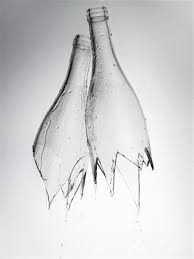
Waste category: glass